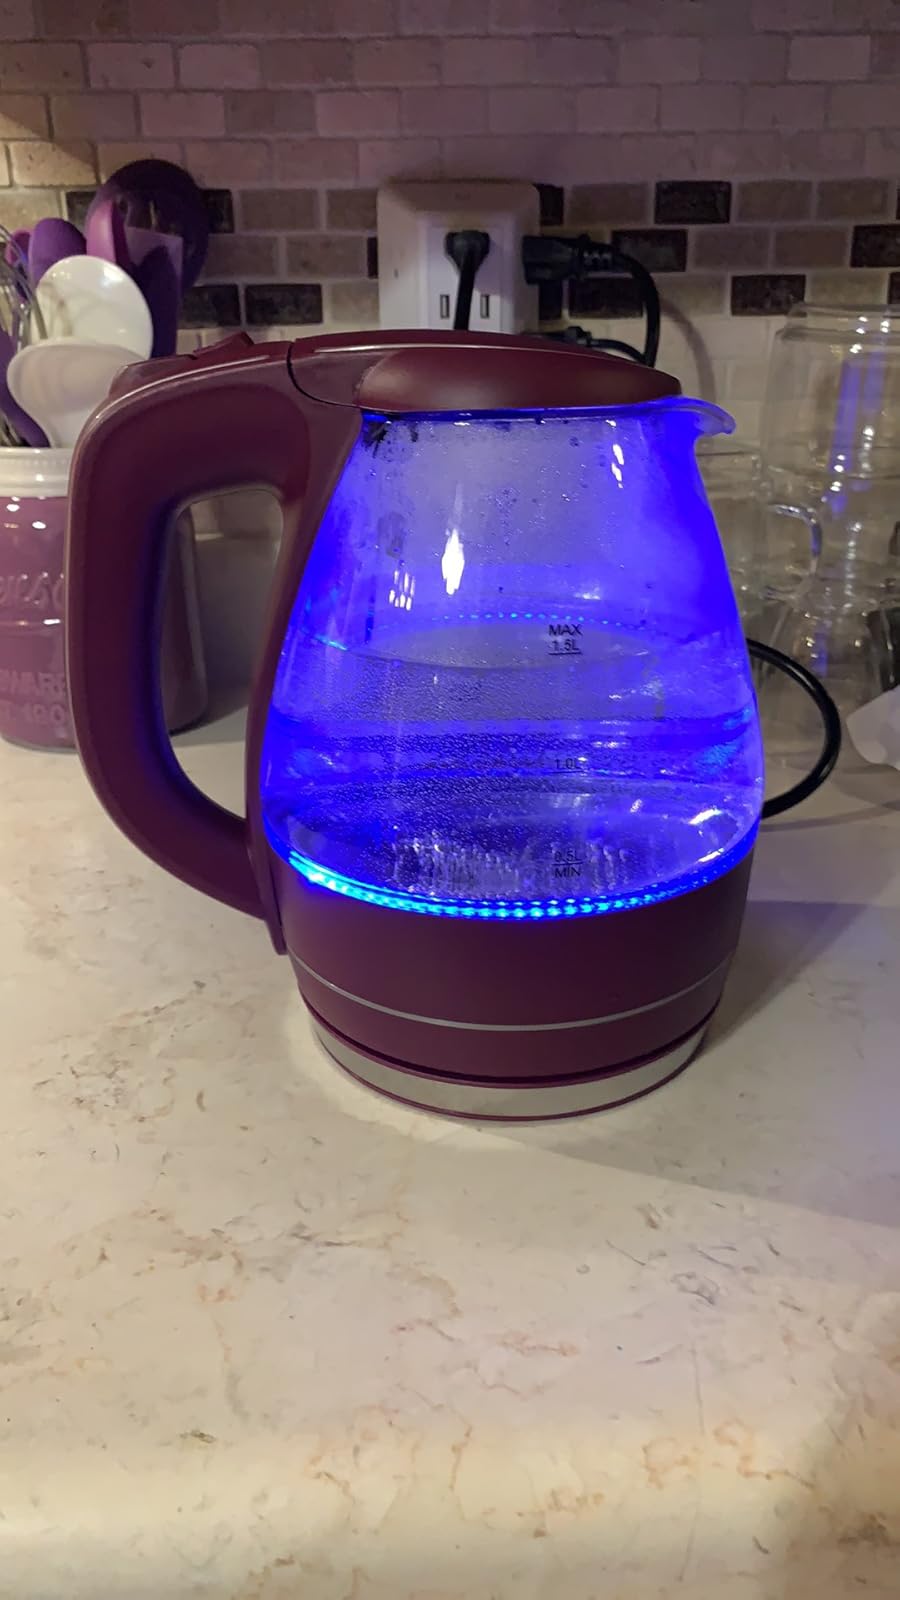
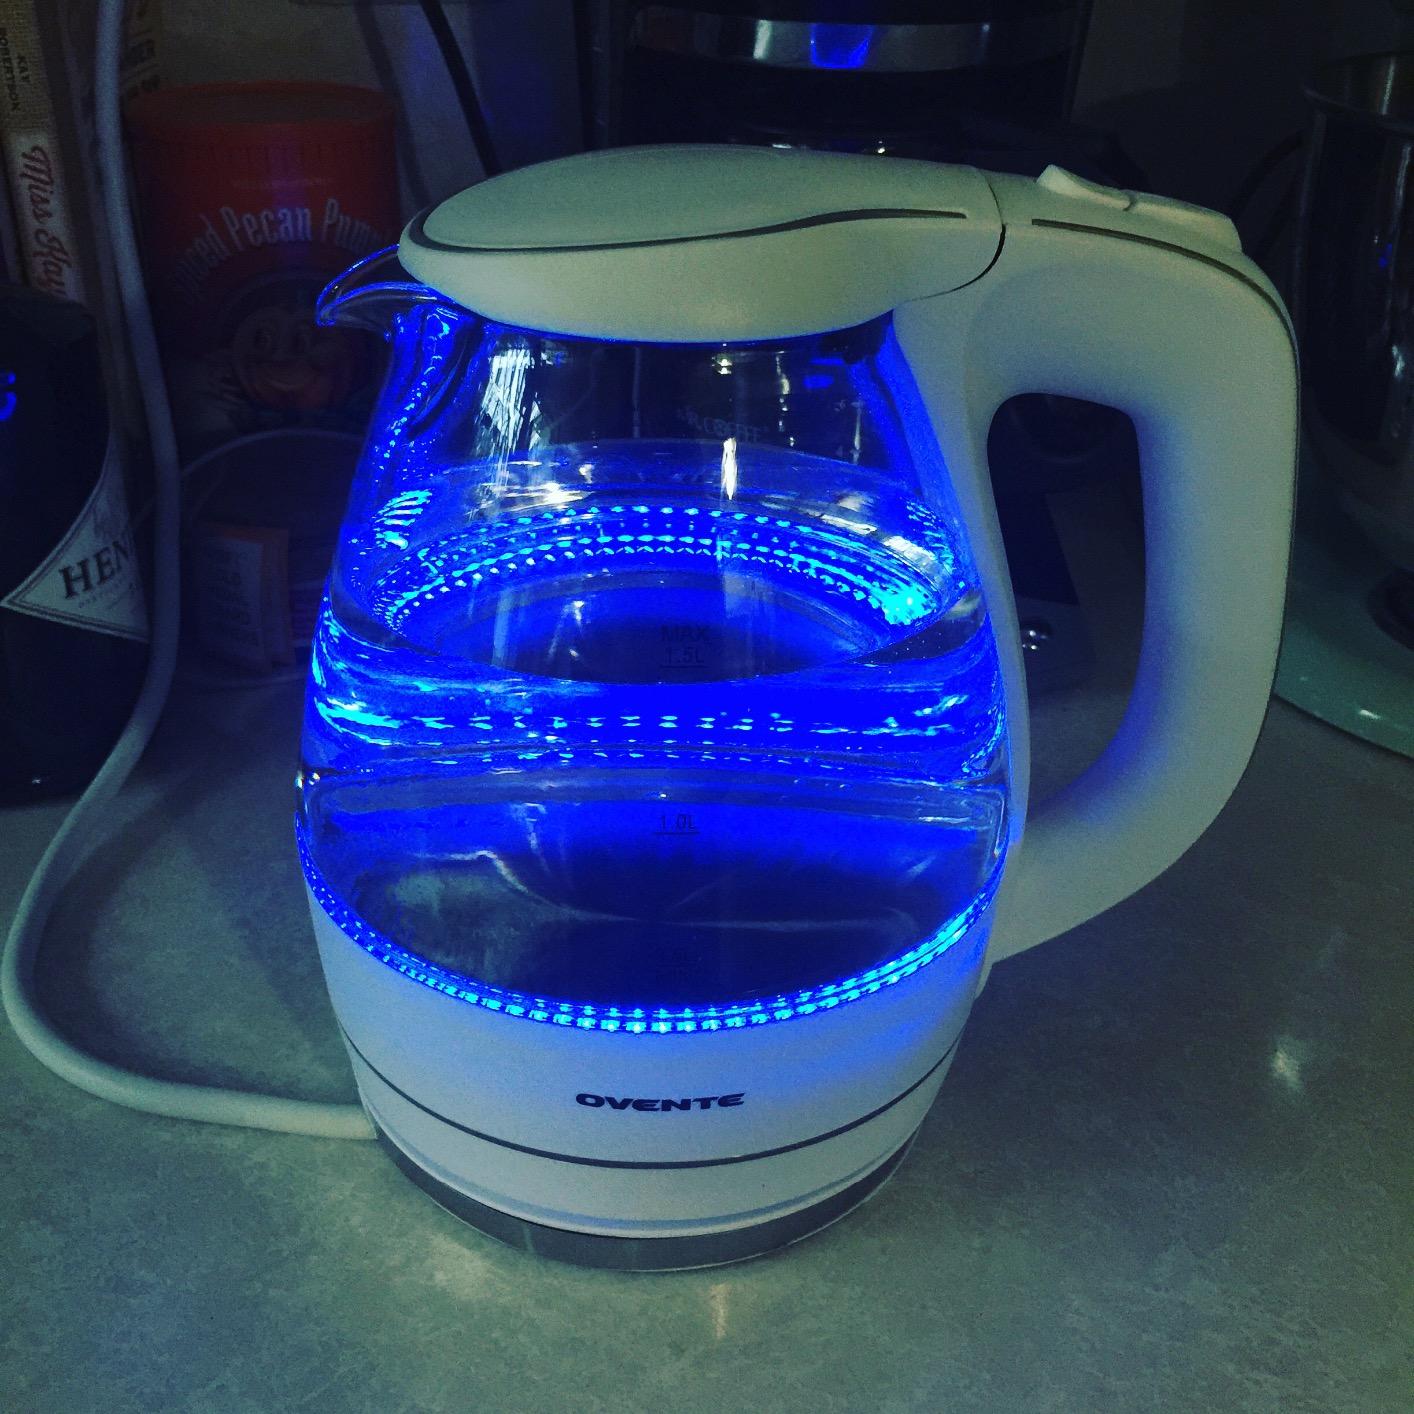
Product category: items_kettle
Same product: no